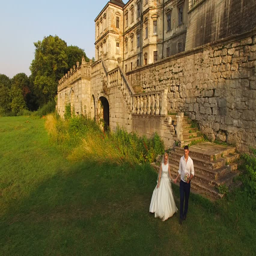
aerial view : beautiful wedding couple on the background of the castle .